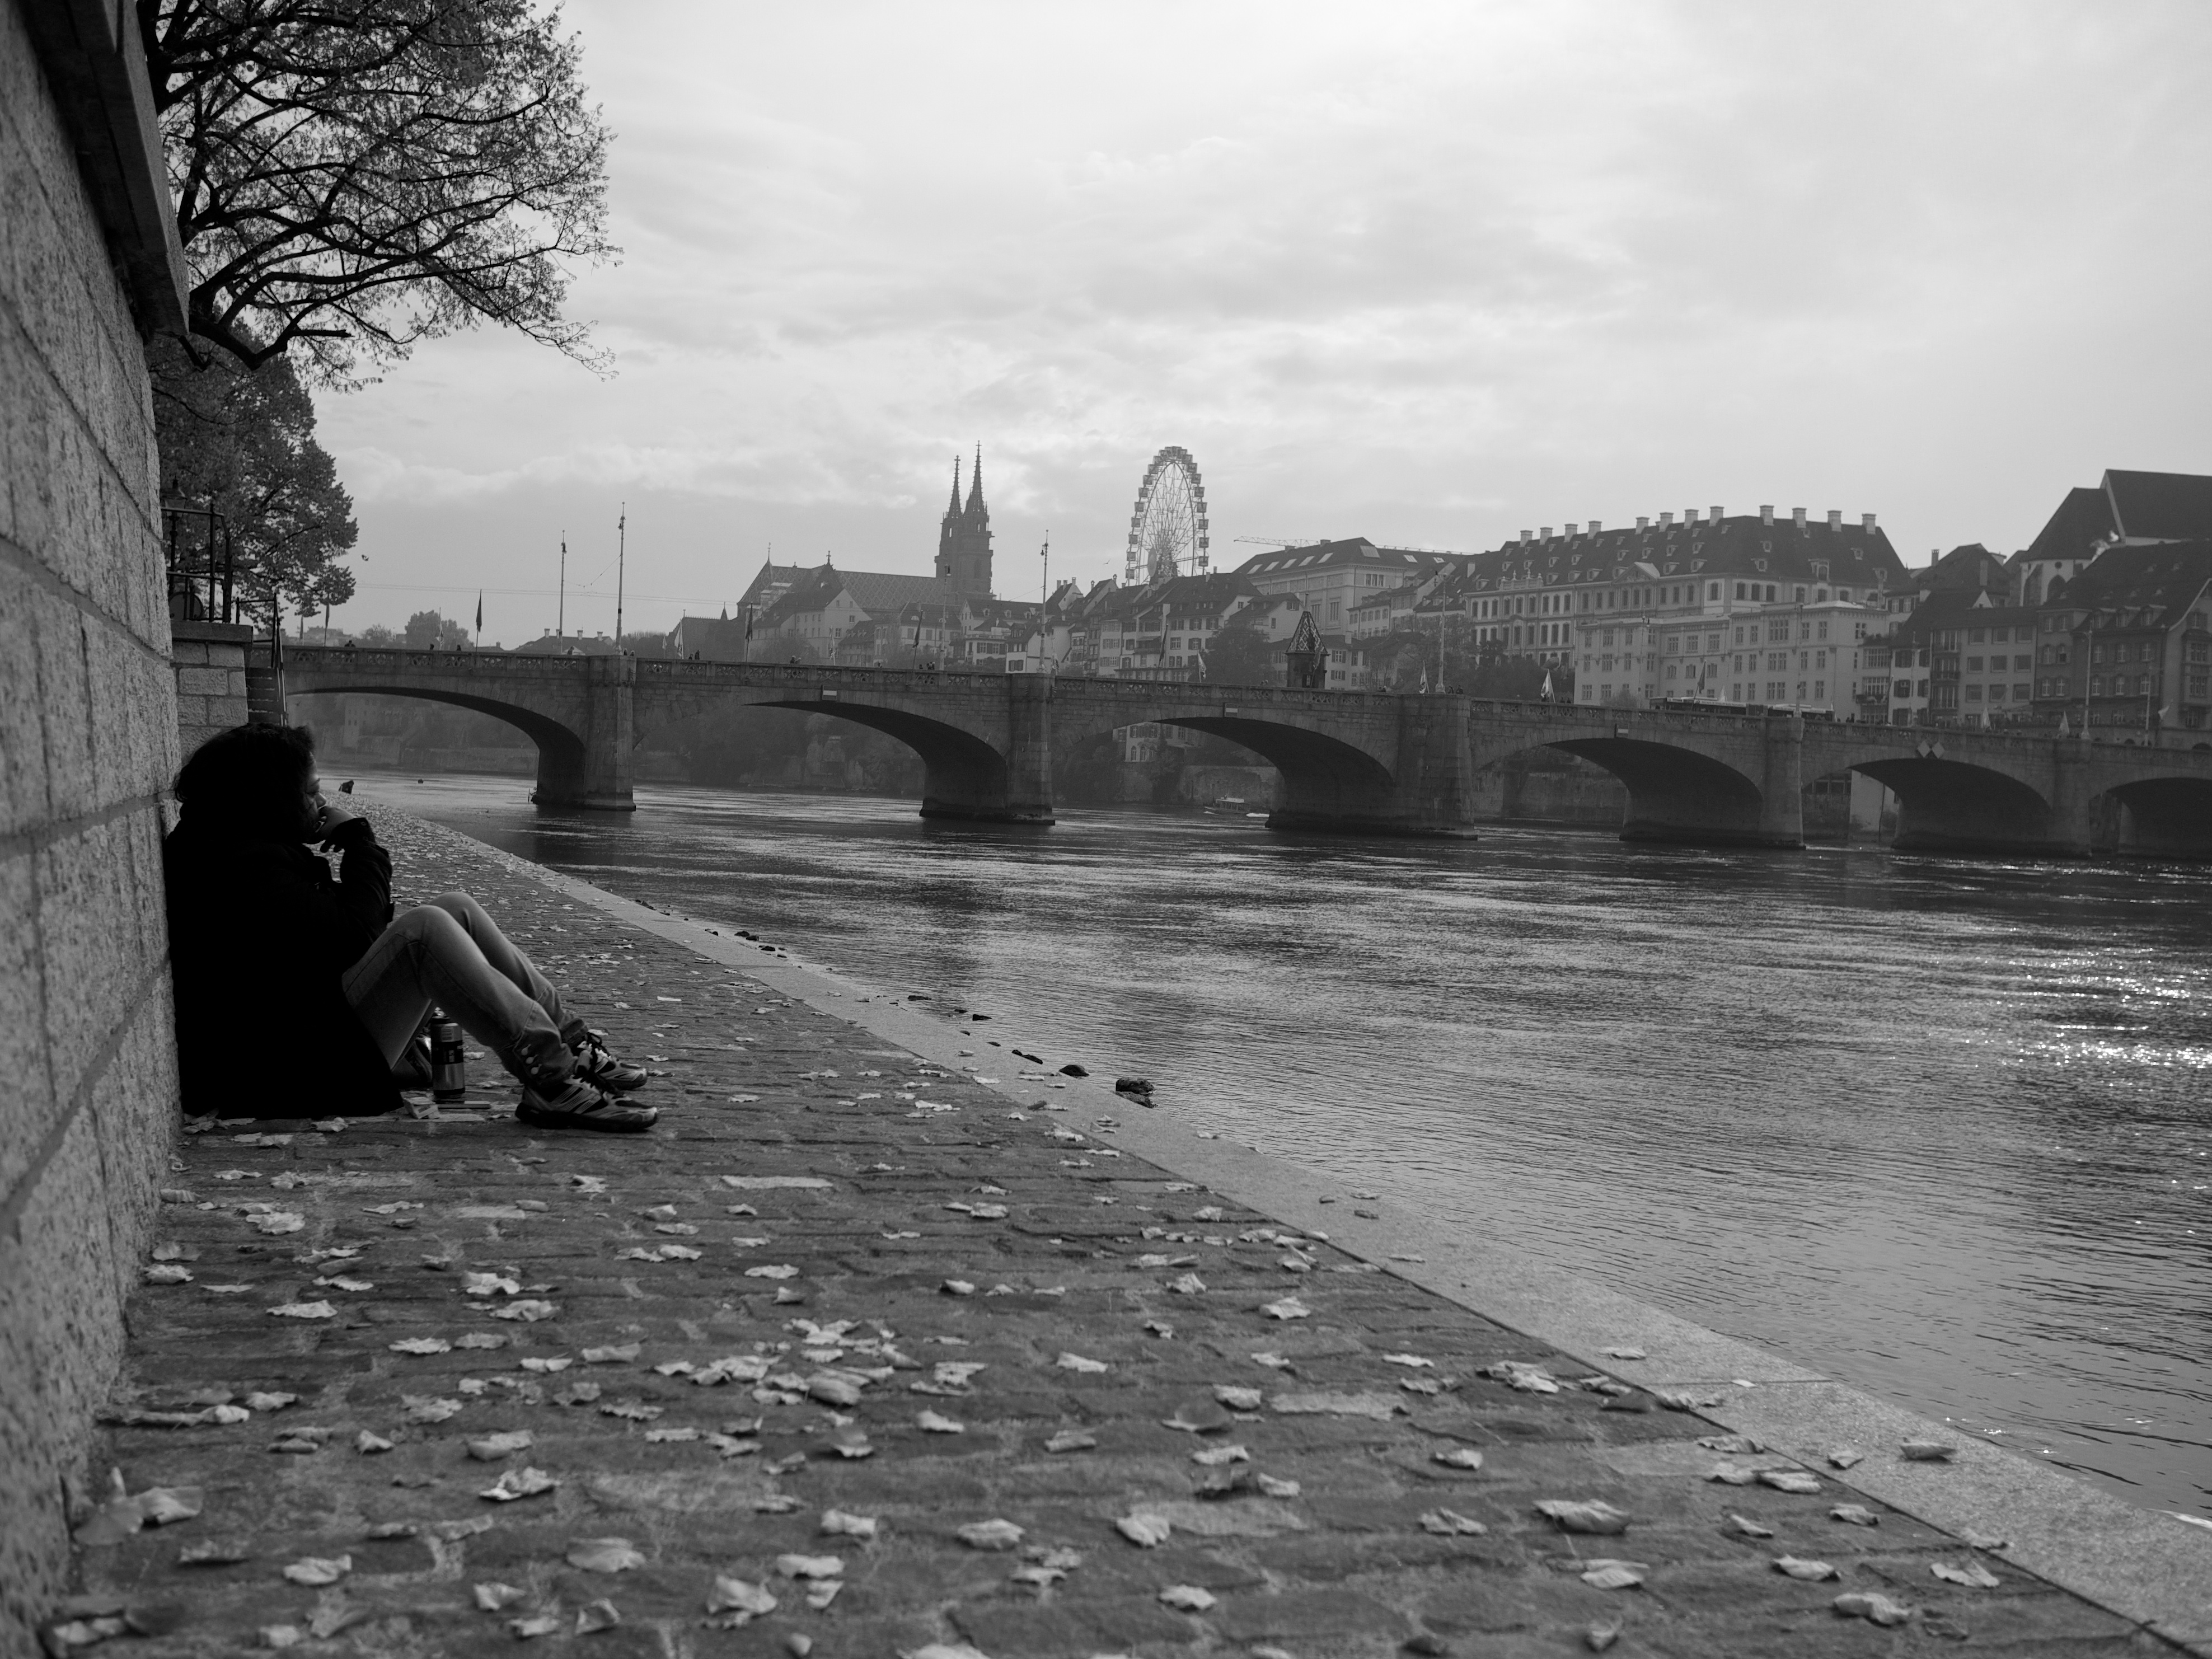
sea, coast, black and white, white, bridge, street, photography, morning, river, ebook, training, black, monochrome, waterway, streetphotography, flickr, thomas, video, olympus, omd, fuji, leica, monochrom, leuthard, hcb, thomasleuthard, streettogs, monochrome photography, atmospheric phenomenon